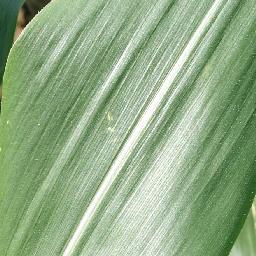
Label: Corn_(Maize)___Healthy